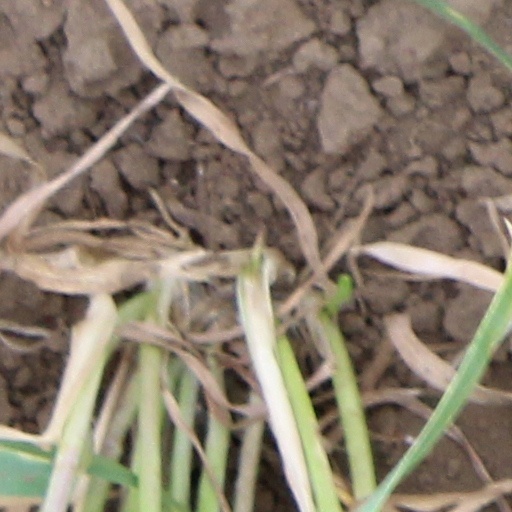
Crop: wheat